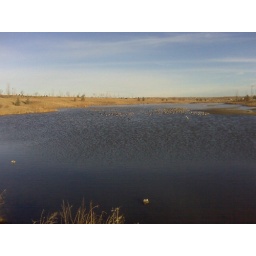
The geese and the ducks hanging out on a lake in Broomfield.